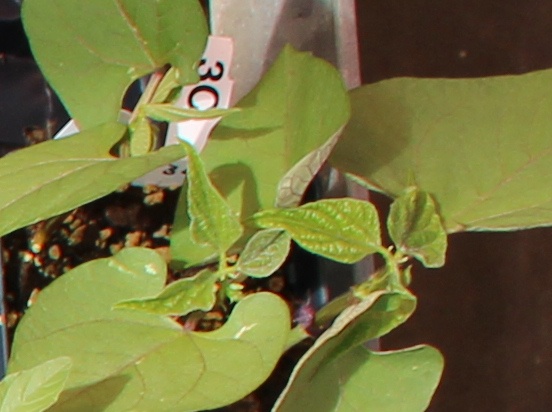
Label: Blackbean